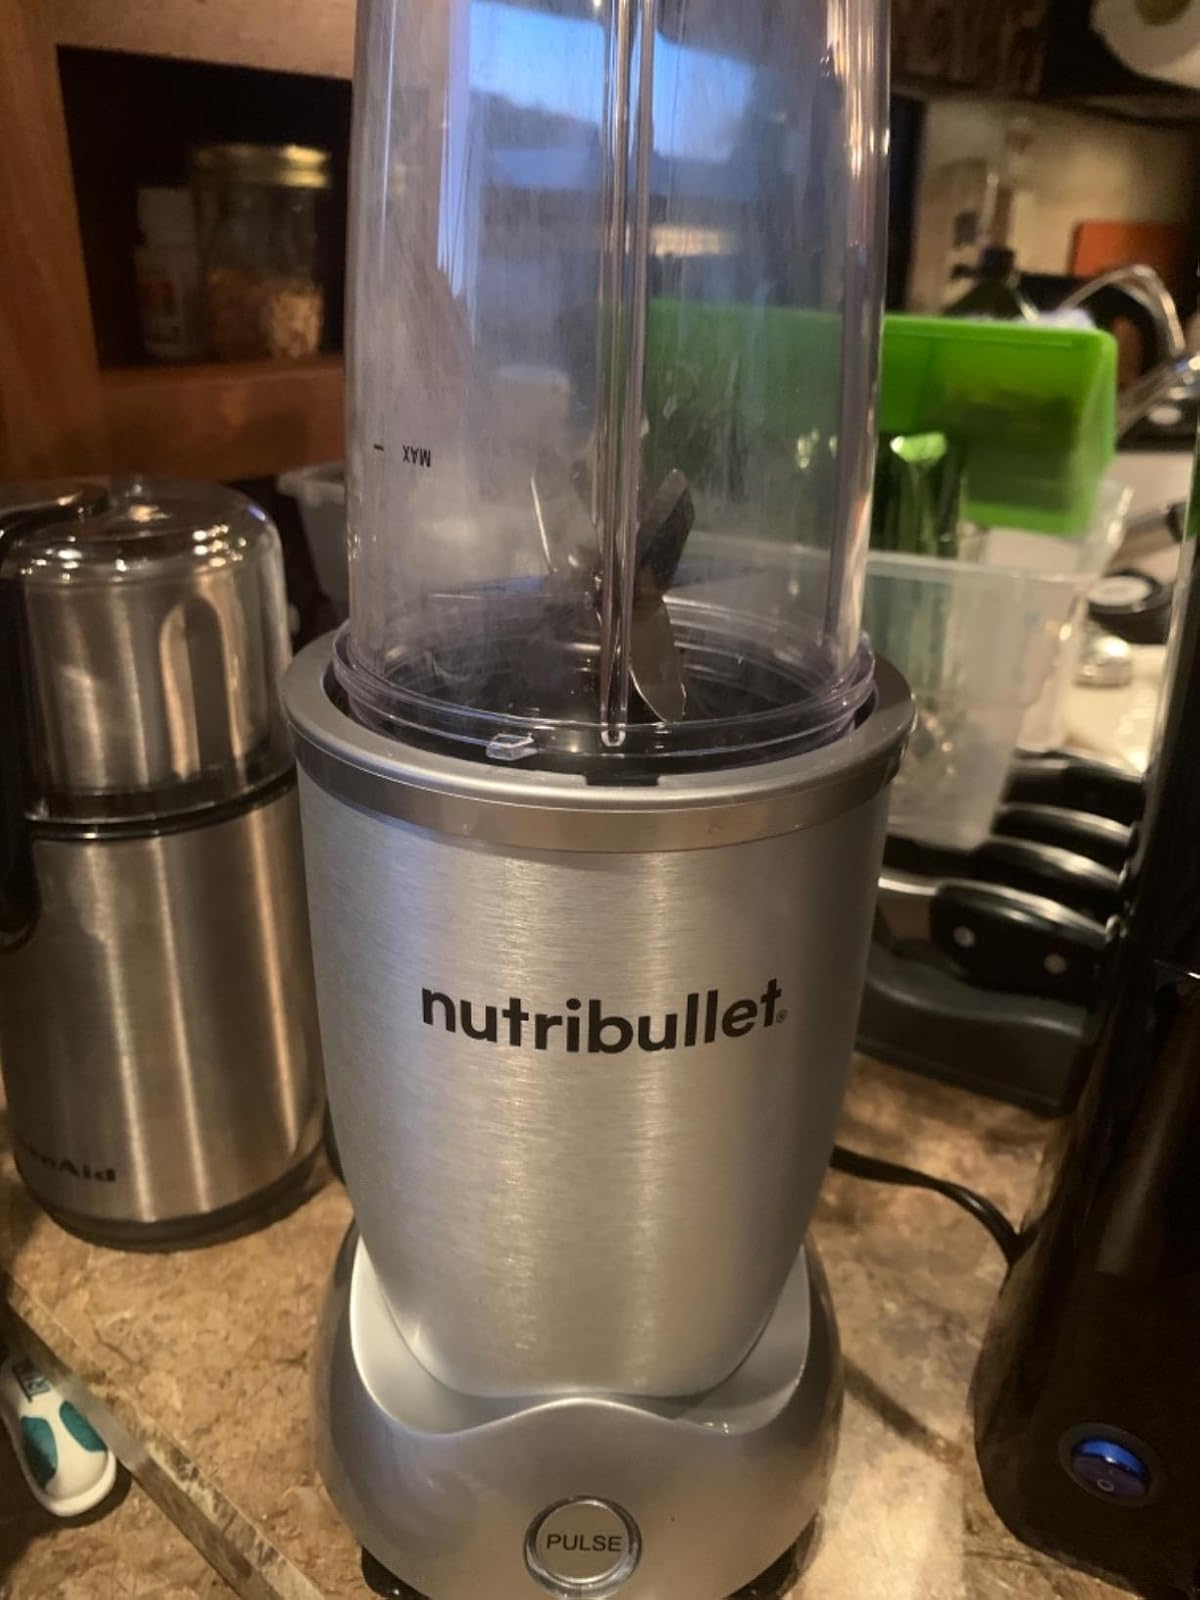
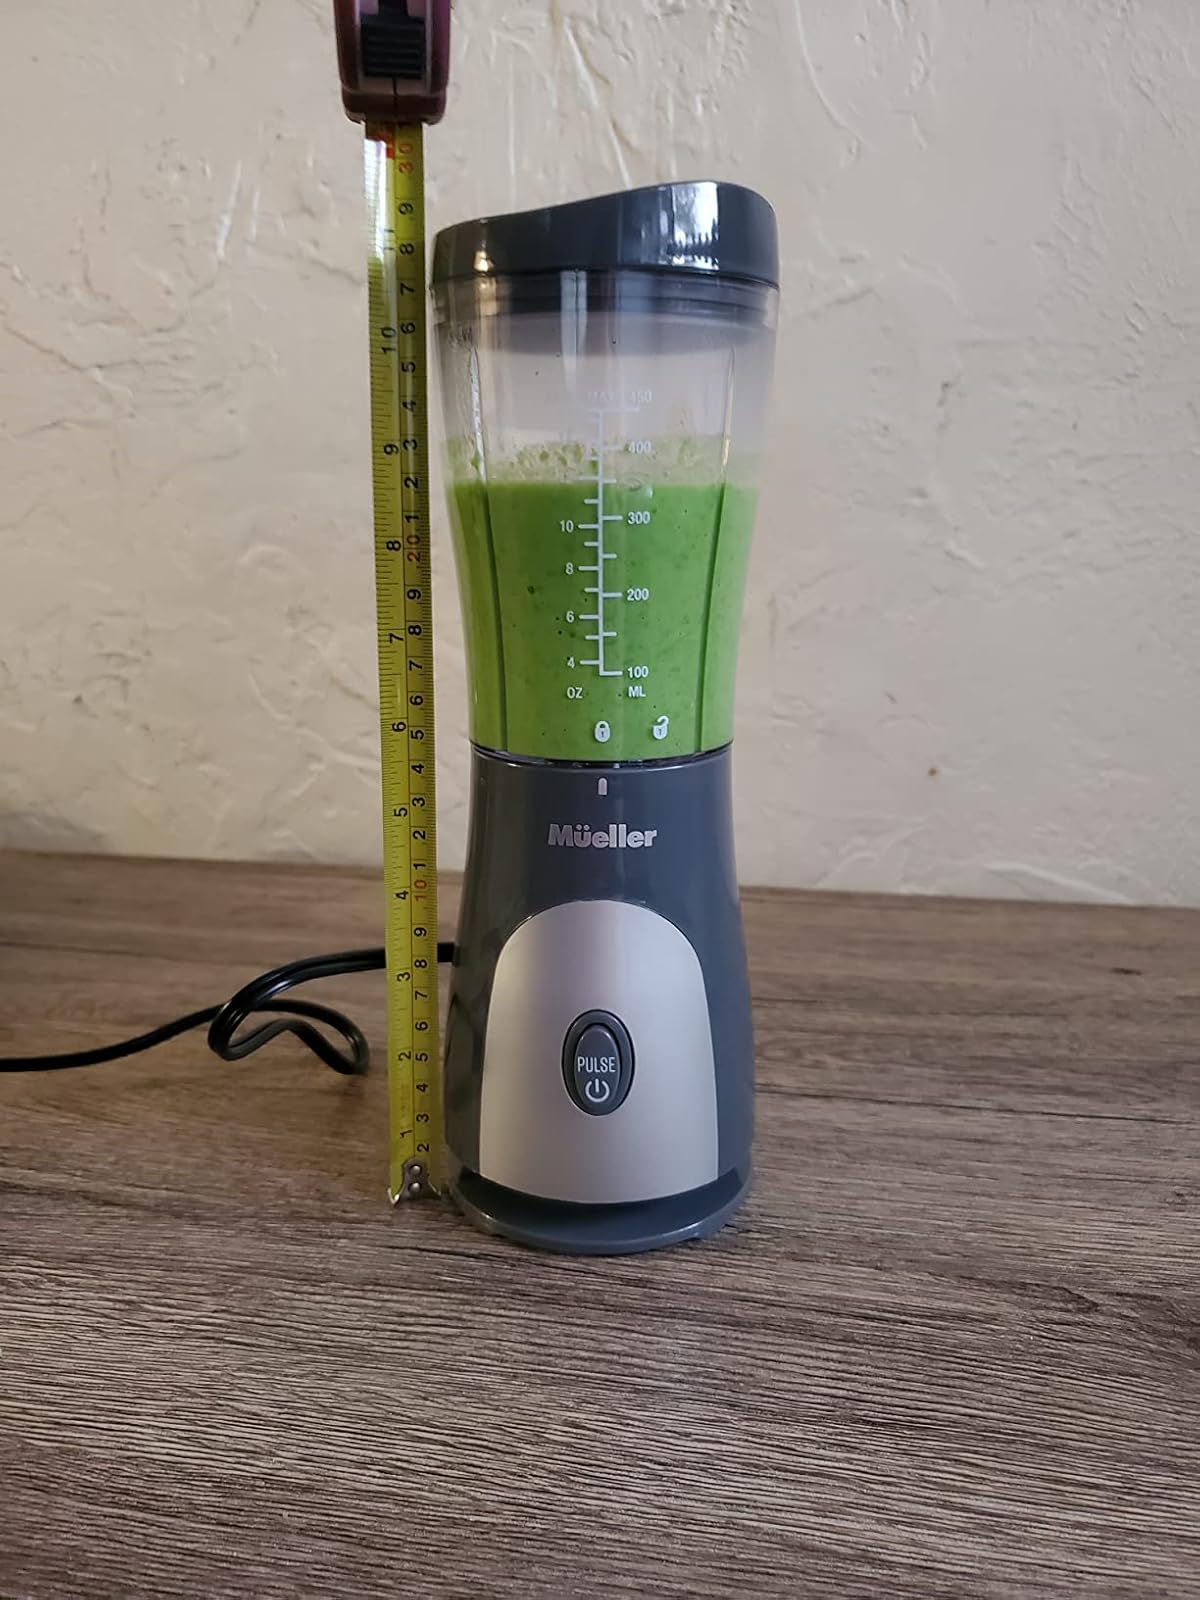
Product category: items_blender
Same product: no